Greensboro Ballet

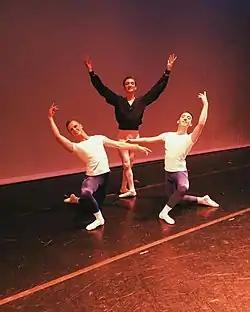
Greensboro Ballet dancers in 2017

In 1964 the Greensboro Civic Ballet was formed. The original focus was on providing local dancers with annual performances. In the 1970s the Greensboro Civic Ballet was reorganized under the name Civic Ballet Theatre and a ballet school was created. Organizers of the company approached the United Arts Council of Greensboro for membership as well as funding and space within the Greensboro Cultural Center. Elissa Minet Fuchs, a former soloist with the Metropolitan Opera Ballet of New York City and a dancer with Ballet Russe de Monte-Carlo, served as artistic director for one year before joining the board of directors. In 1980, Fuchs brought on Maryhelen Mayfield, a former dancer with the Kansas City Ballet, to serve Artistic Director and Executive Director. which performs primarily in Greensboro, North Carolina at the Carolina Theatre of Greensboro. Under the direction of Mayfield and John Dennis, director of The School of Greensboro Ballet, the school received membership in the Southeast Regional Ballet Association and became the first Honor Company in North Carolina, the highest level of membership within the Association. The name then changed from Civic Ballet Theatre to Greensboro Ballet. Professional dancers were introduced into the company in 1995.